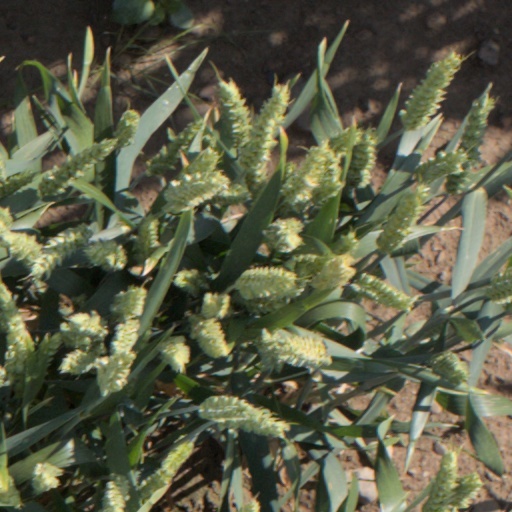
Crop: wheat